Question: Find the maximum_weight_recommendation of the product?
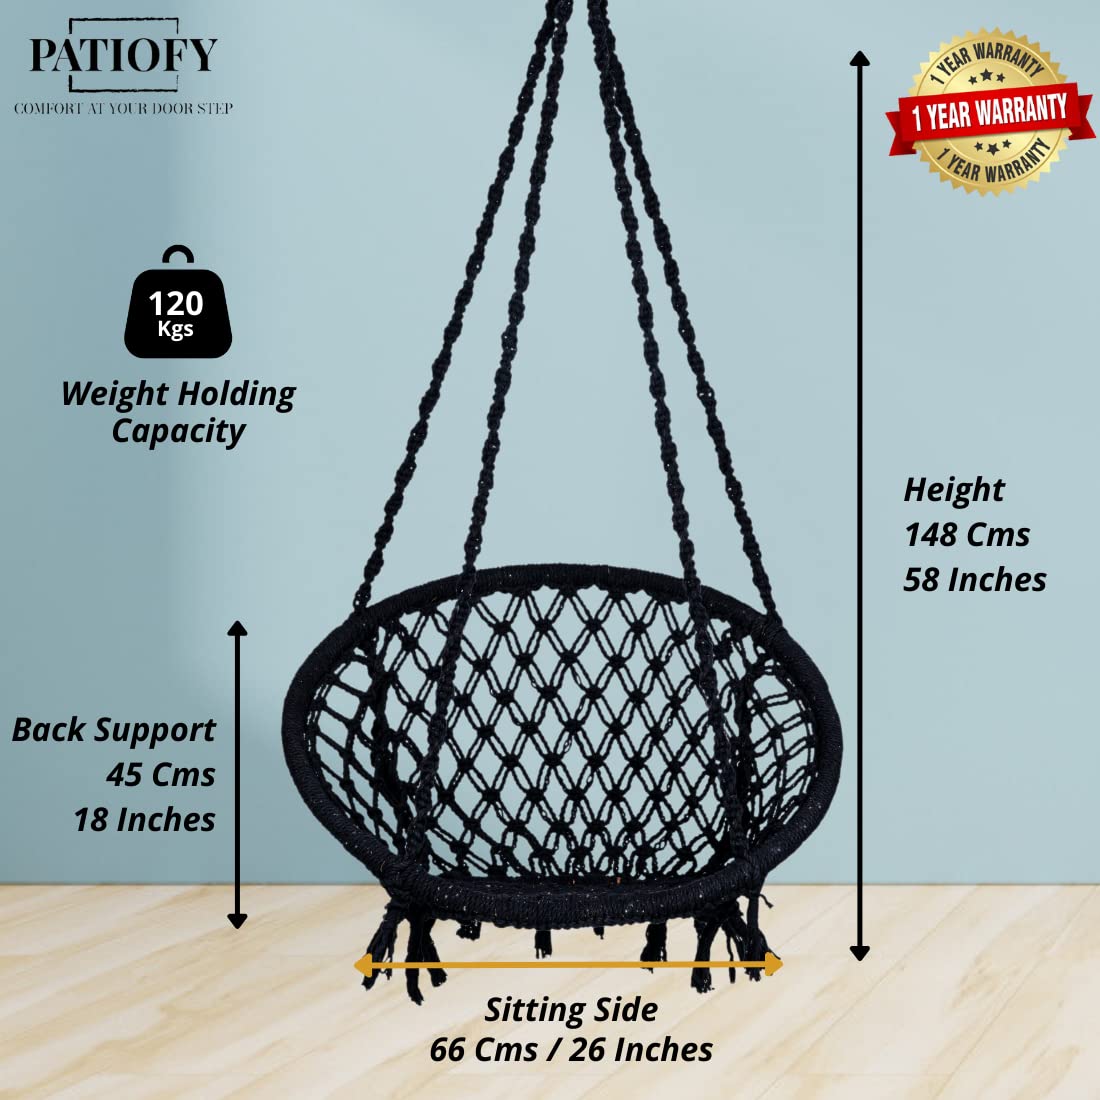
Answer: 120 kilogram